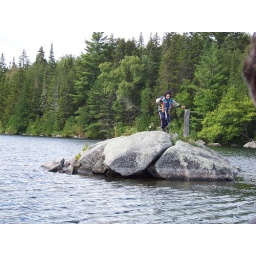
Aidan stranded on a rock from the boat by Scott and Dean on Maidstone Lake.